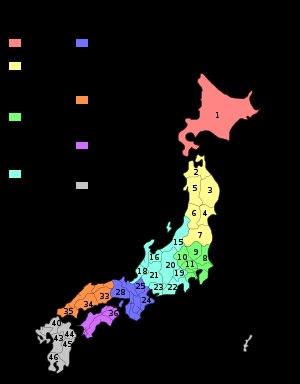
Cette page présente les 47 drapeaux des préfectures du Japon
Le Japon est un archipel situé au large de la côte de l'Asie, bordé par la mer du Japon à l'ouest et l'océan Pacifique à l'est. Les principales îles sont, en partant du nord : Hokkaidō, Honshū, Shikoku et Kyūshū, prolongée au sud par les îles Ryūkyū dont fait partie l'île d'Okinawa. Plusieurs litiges frontaliers perdurent avec la Russie, la Corée du Sud et la Chine. De par ses nombreuses côtes, le Japon profite d'une des plus grandes zones économiques exclusives au monde.